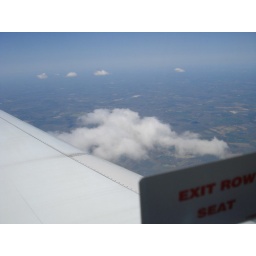
I liked the cute little clouds in the distance